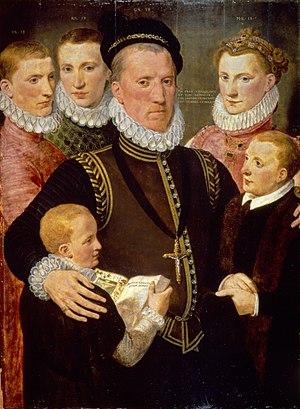
L'Abbé, parfois adapté sous le titre Le Page de Marie Stuart, est un roman historique de l’auteur écossais Walter Scott, paru le 2 septembre 1820 sous la signature « par l'auteur de Waverley ». C'est l’un des deux romans de la série Récits de sources bénédictines. L’Abbé se présente en effet comme une suite du Monastère, paru six mois plus tôt. Mais les deux récits peuvent se lire indépendamment.